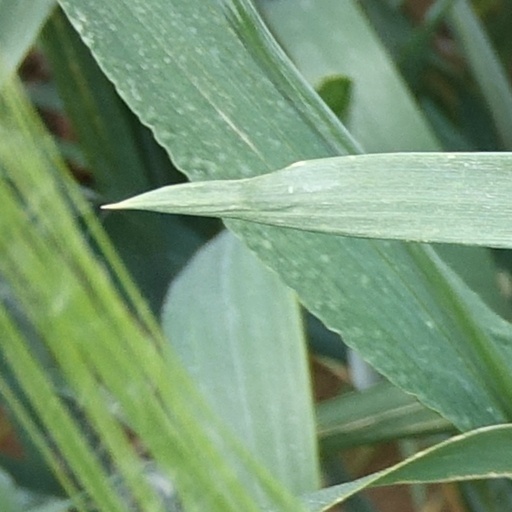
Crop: wheat